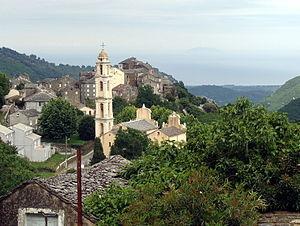
Vue de Pietra-di-Verde, en Haute-Corse, photo prise en direction de l'est
Pietra-di-Verde est une commune française située dans la circonscription départementale de la Haute-Corse et le territoire de la collectivité de Corse. Elle appartient à l'ancienne piève de Verde dont elle était le chef-lieu.
Verde est une ancienne piève de Corse. Située dans l'est de l'île, elle relevait de la province d'Aléria sur le plan civil et du diocèse d'Aléria sur le plan religieux.